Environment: real
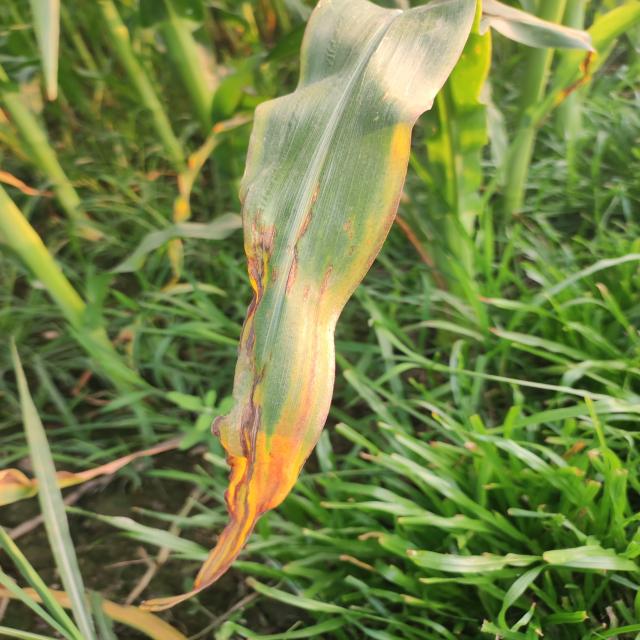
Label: potassium_deficiency